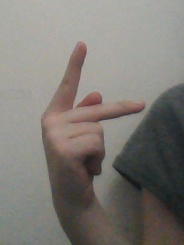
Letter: dha